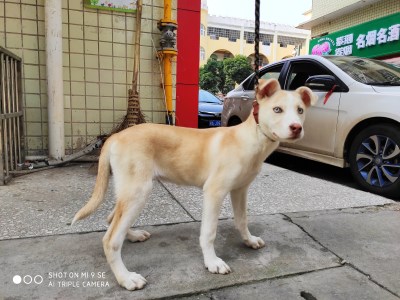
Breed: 3580-n000122-Labrador_retriever